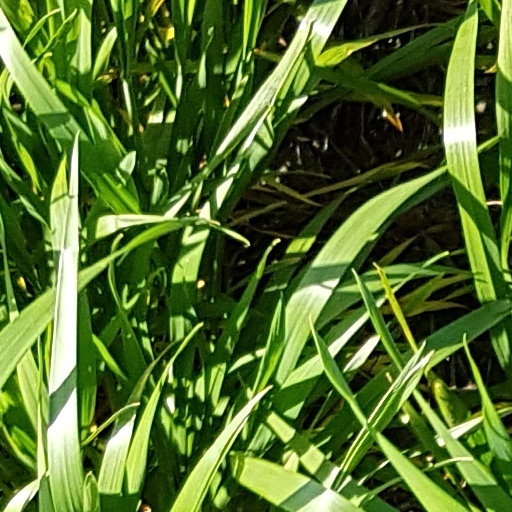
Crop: wheat